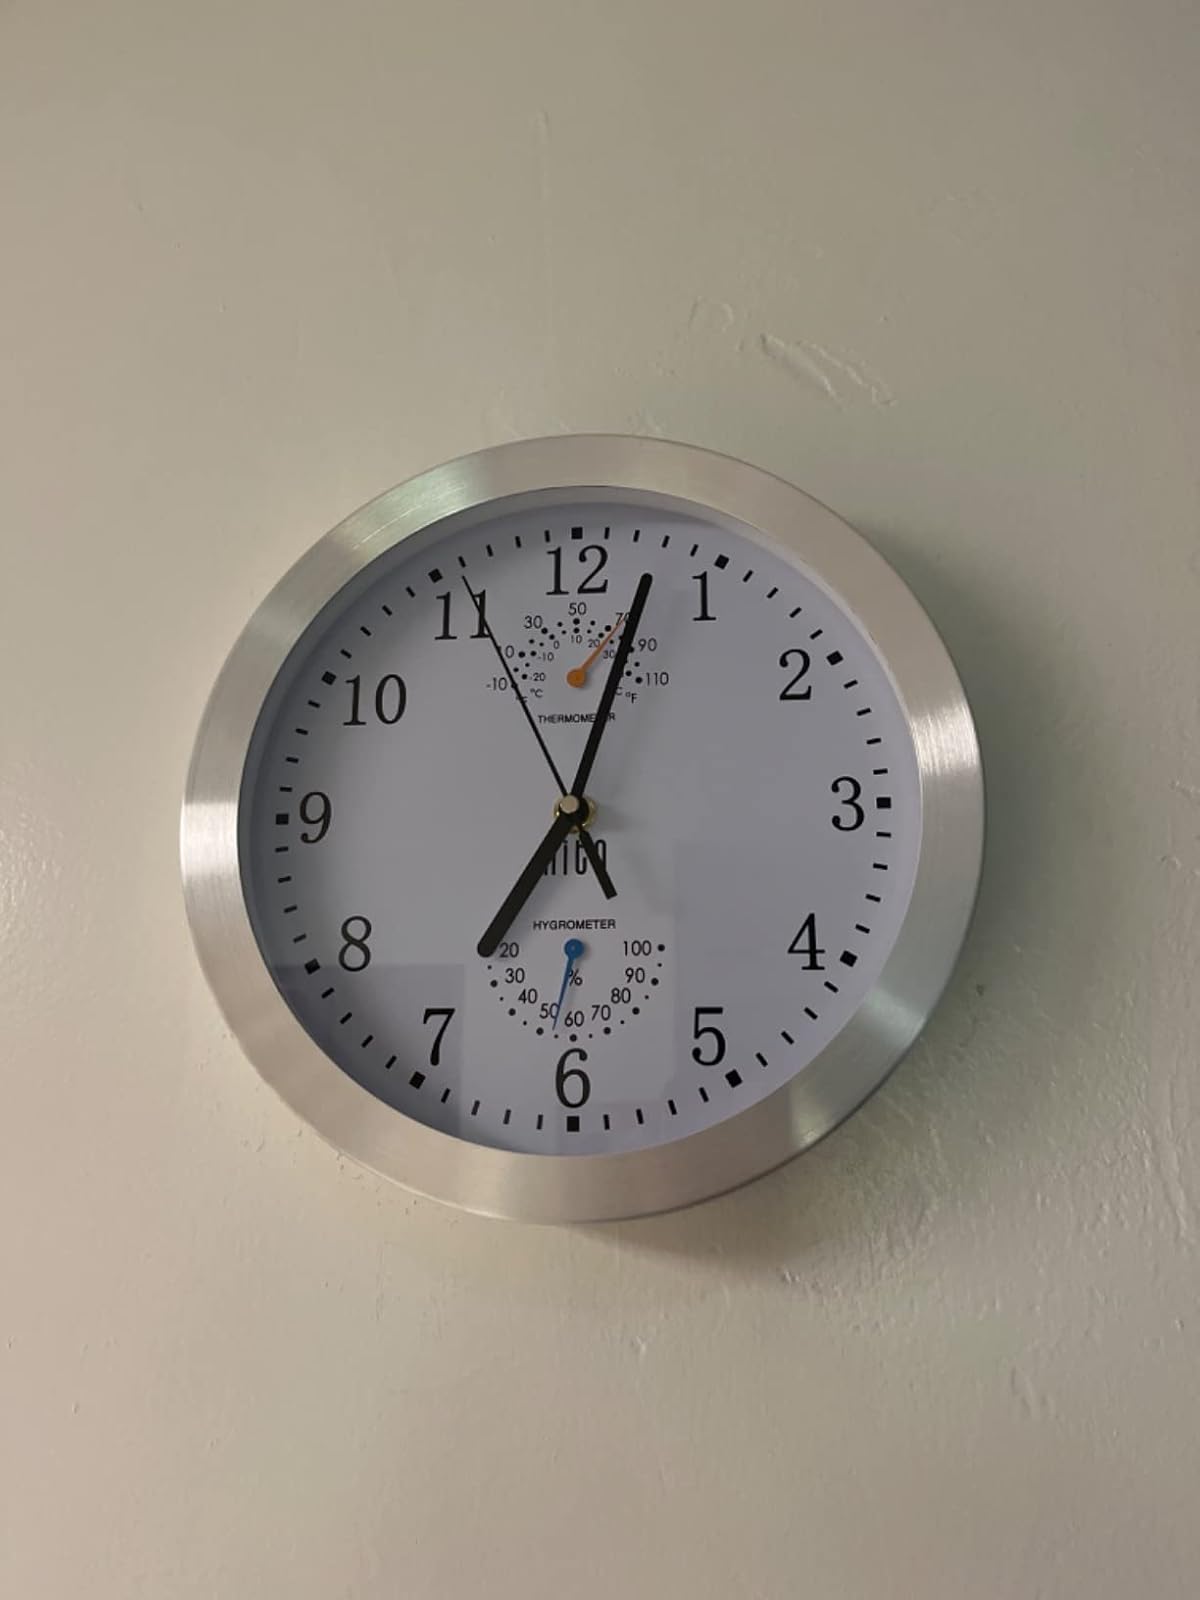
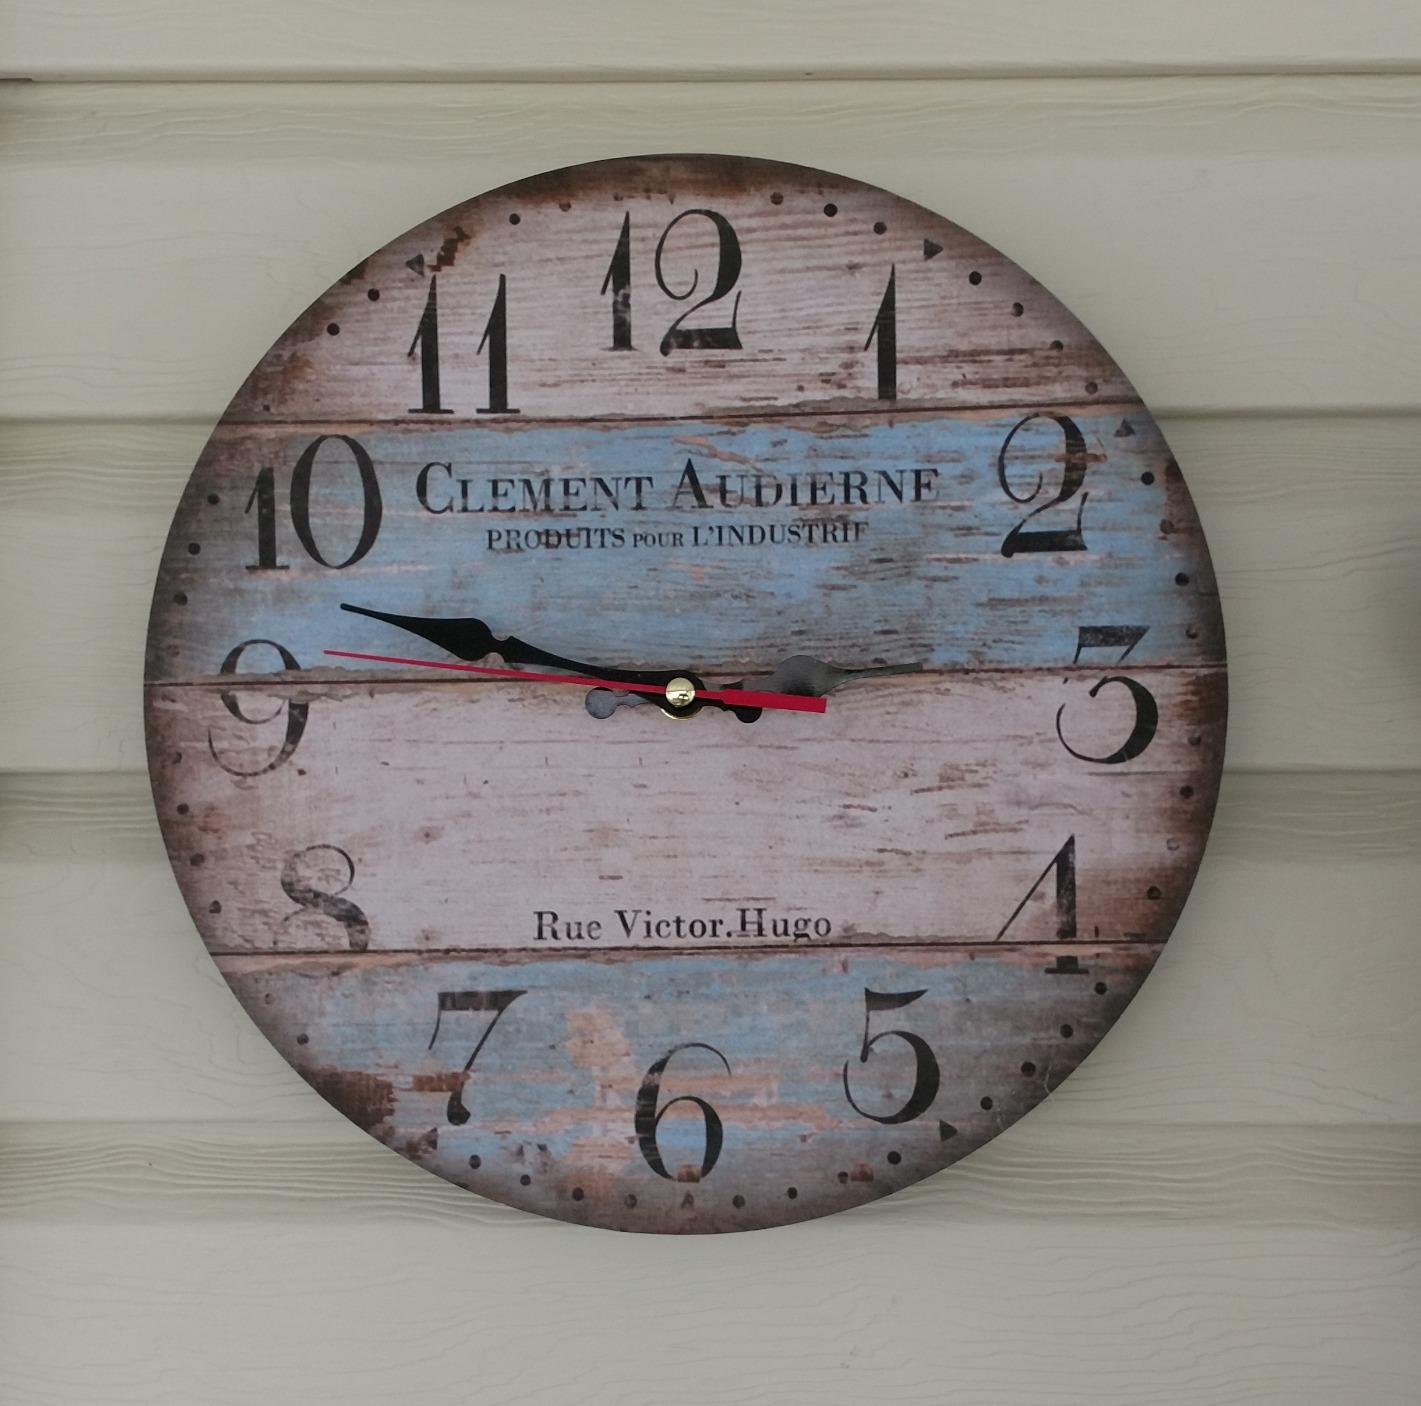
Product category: clock
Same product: no